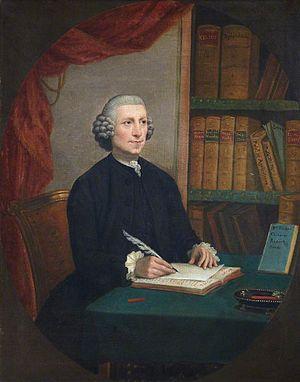
Fin 1758 et début 1759, Madagascar et l'île Maurice sont atteints de la variole.